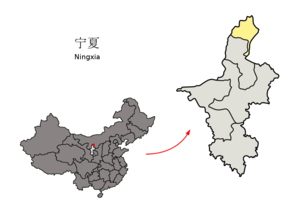
Shizuishan est une ville de la région autonome du Ningxia en Chine.